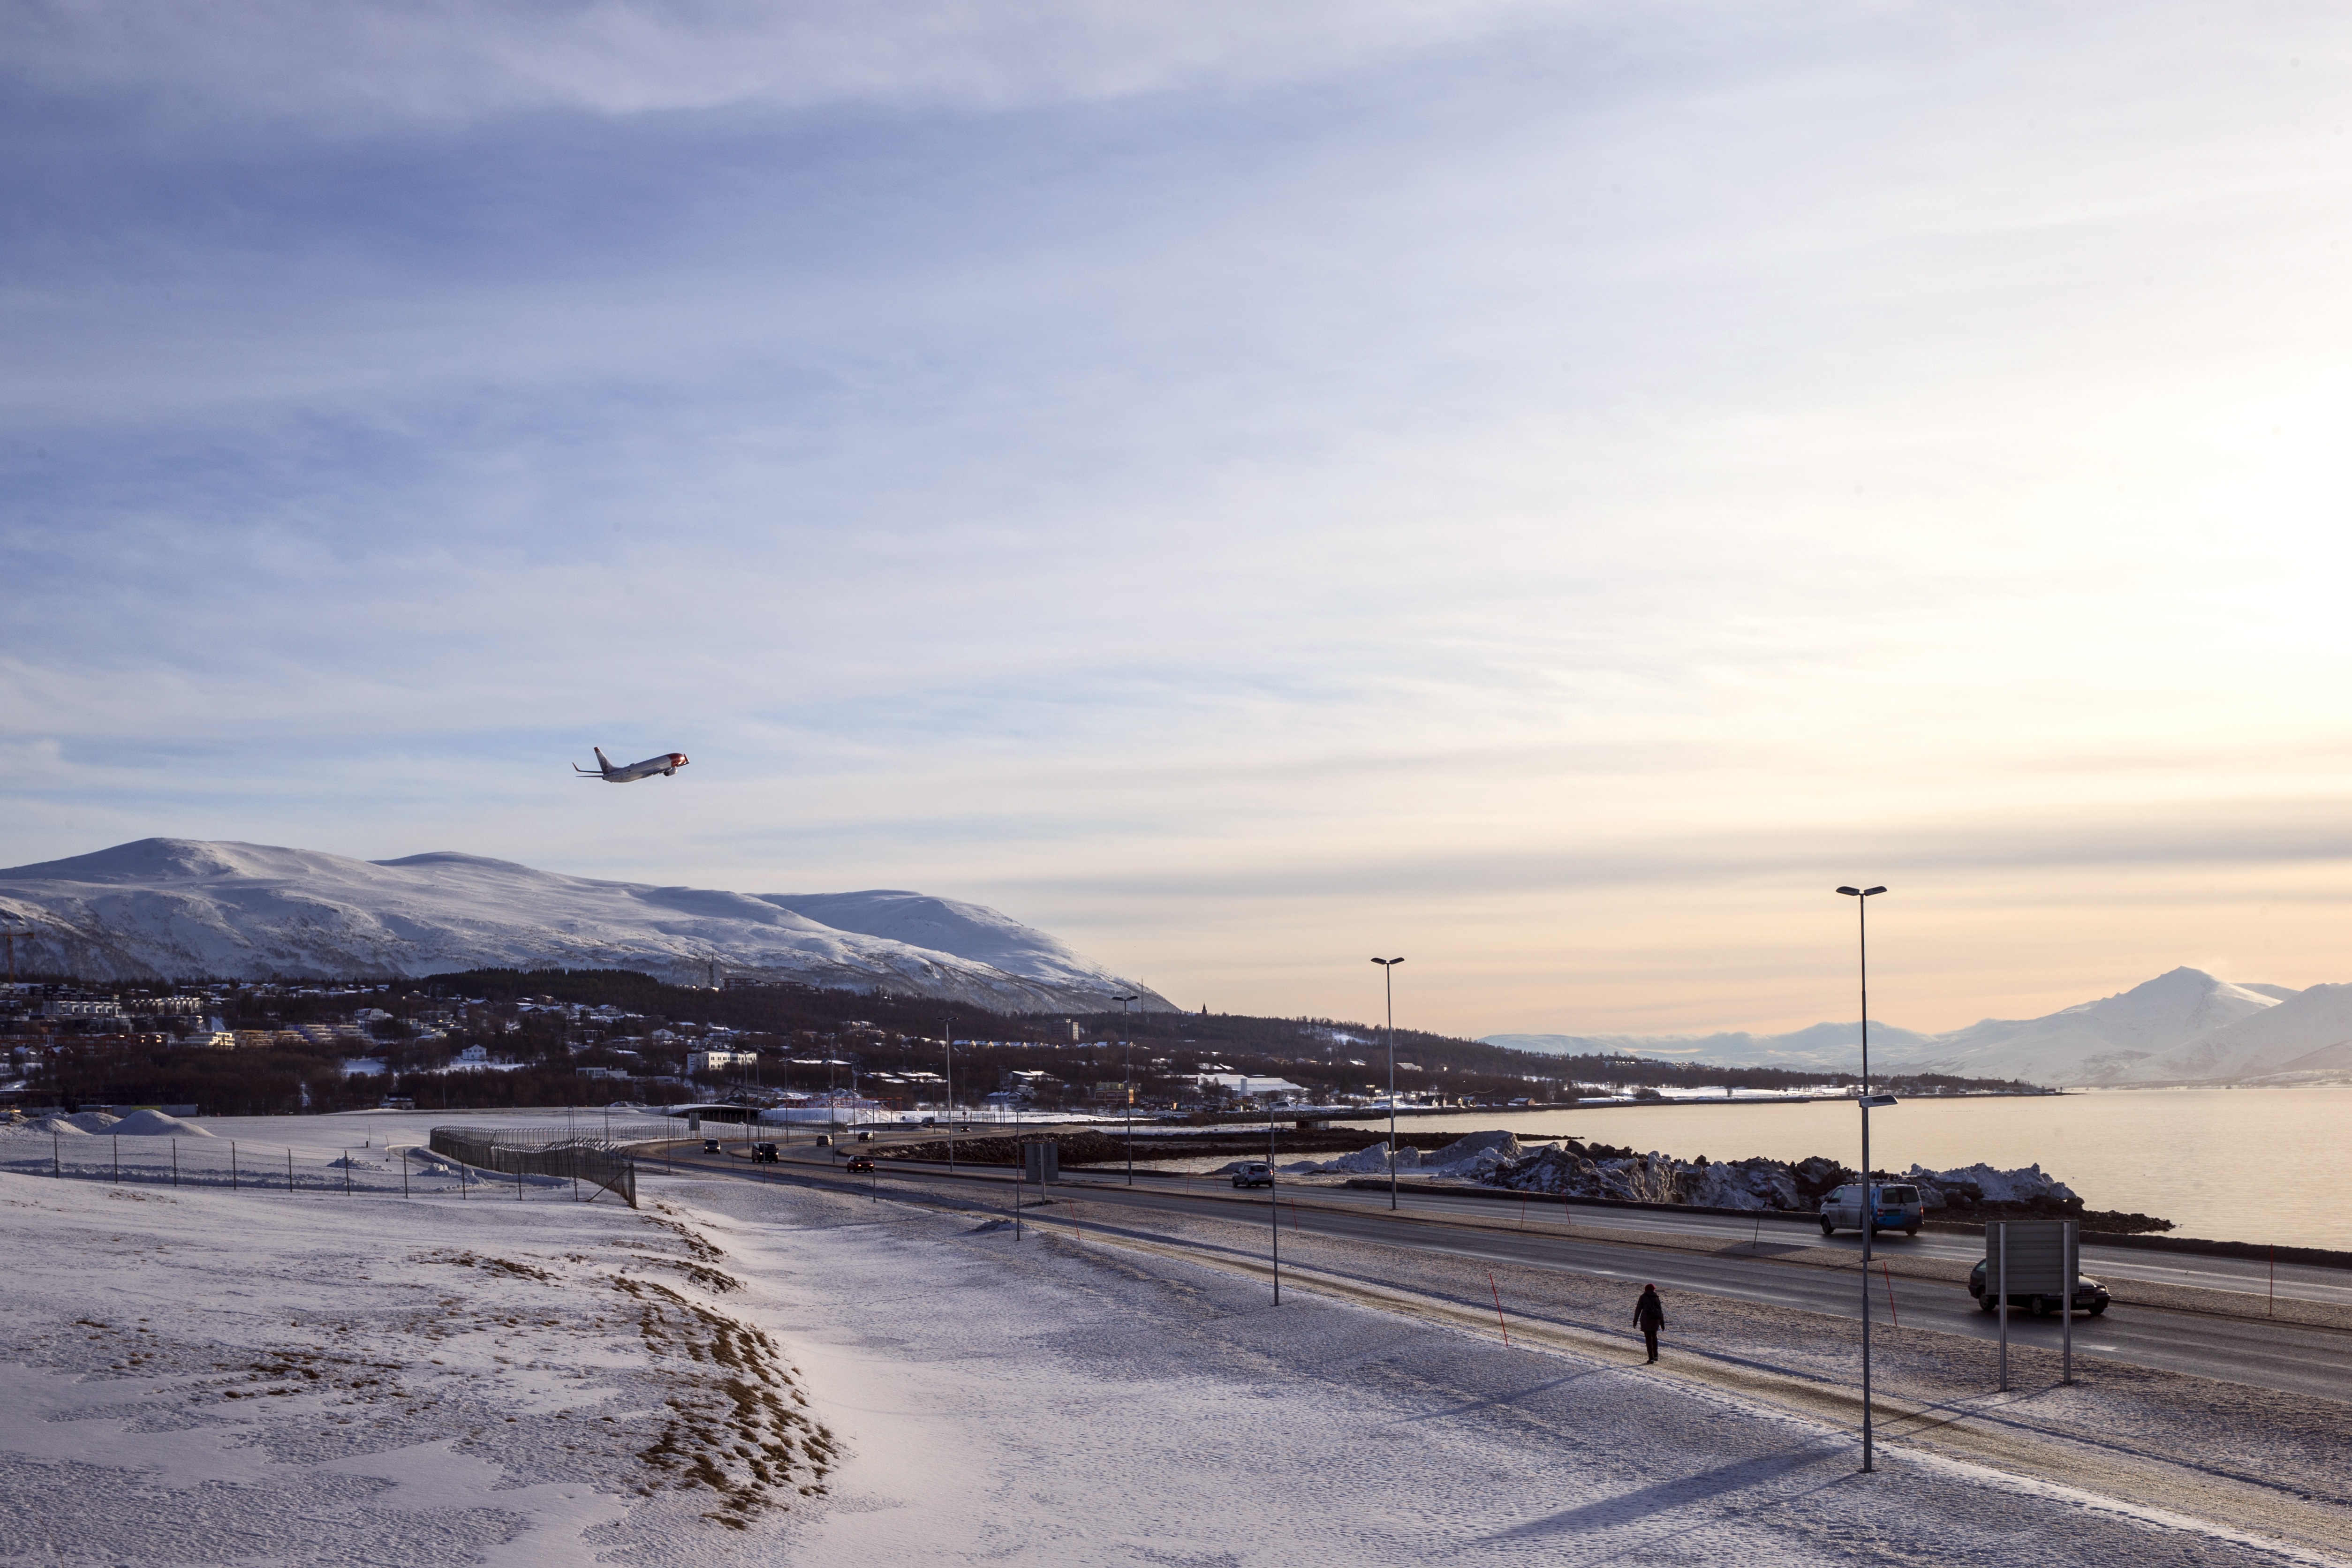
landscape, sea, coast, horizon, mountain, snow, winter, cloud, sky, road, morning, plane, weather, iceland, arctic, the scenery, atmosphere of earth